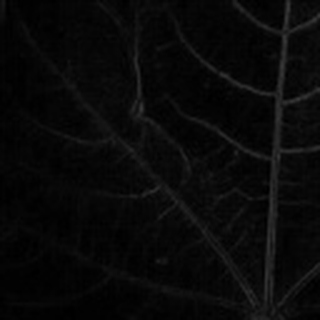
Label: healthy_cotton